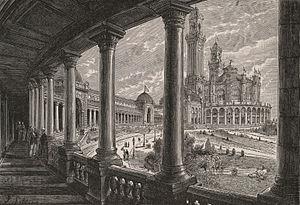
Le palais du Trocadéro était un édifice de la seconde moitié du XIXᵉ siècle, de tendance éclectique, d'inspirations mauresque et néo-byzantine. Situé dans le 16ᵉ arrondissement de Paris, sur la colline de Chaillot, entre la place du Trocadéro et les jardins du même nom, il était composé d'une salle de spectacle de 4 600 places prolongée de chaque côté par deux ailes courbées, accueillant chacune un musée, ainsi que des salles de conférences.